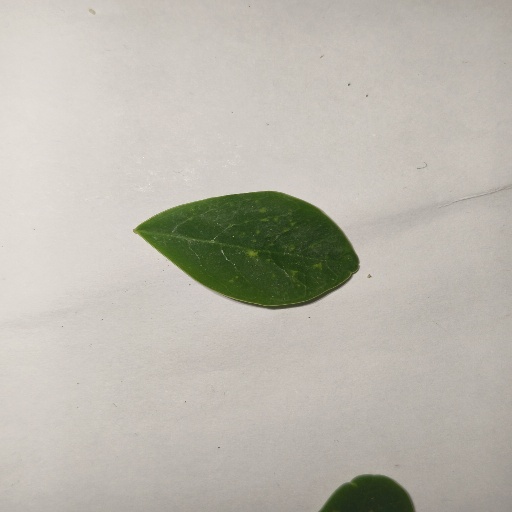
Species: Sojina
Leaf condition: Healthy Leaf